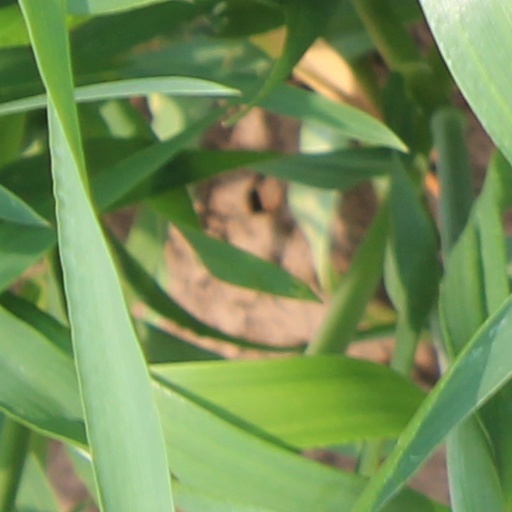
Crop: wheat